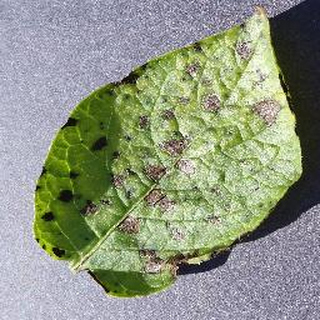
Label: potato_early_blight